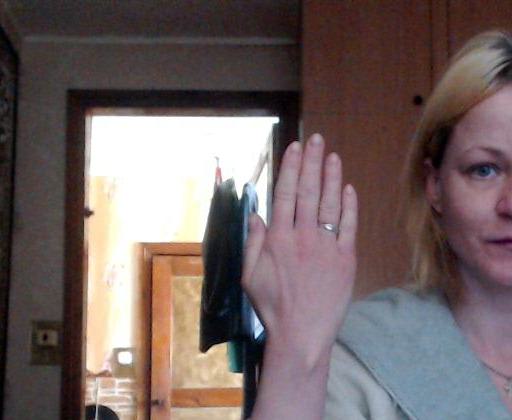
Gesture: stop_inverted